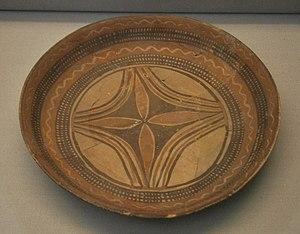
Plat peint, période de Halaf, 6000-5200 av. J.-C. Tell Arpachiyah. ME 127585.
La Préhistoire de la Mésopotamie couvre la période Paléolithique jusqu'à l'apparition de l'écriture dans la partie du Croissant fertile située autour des fleuves Tigre et Euphrate ainsi que les zones environnantes.
Le Néolithique du Proche-Orient est chronologiquement le plus précoce des épisodes de passage d'un mode de vie paléolithique à un mode de vie néolithique à se produire dans le monde. Il prend place entre le Levant et le Zagros occidental, incluant une partie de l'Anatolie, au début de l'Holocène, entre 10000 et 5500 av. J.-C. environ.
La culture de Halaf, ou culture halafienne, est une culture archéologique du Néolithique qui s'est développée dans le sud-est de la Turquie et le nord de la Syrie et de l'Irak entre 6100 et 5500 av. J.-C. Son influence s'est fait sentir au-delà de ces régions.